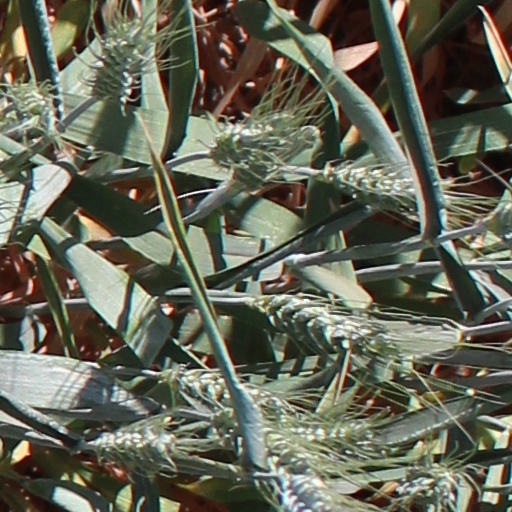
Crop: wheat